Hypernasal speech

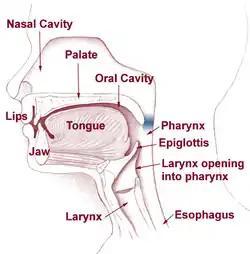
Nasal and oral cavities with the velopharyngeal sphincter highlighted in blue

Hypernasal speech is a disorder that causes abnormal resonance in a human's voice due to increased airflow through the nose during speech. It is caused by an open nasal cavity resulting from an incomplete closure of the soft palate and/or velopharyngeal sphincter (velopharyngeal insufficiency). In normal speech, nasality is referred to as nasalization and is a linguistic category that can apply to vowels or consonants in a specific language. The primary underlying physical variable determining the degree of nasality in normal speech is the opening and closing of a velopharyngeal passageway between the oral vocal tract and the nasal vocal tract. In the normal vocal tract anatomy, this opening is controlled by lowering and raising the velum or soft palate, to open or close, respectively, the velopharyngeal passageway.